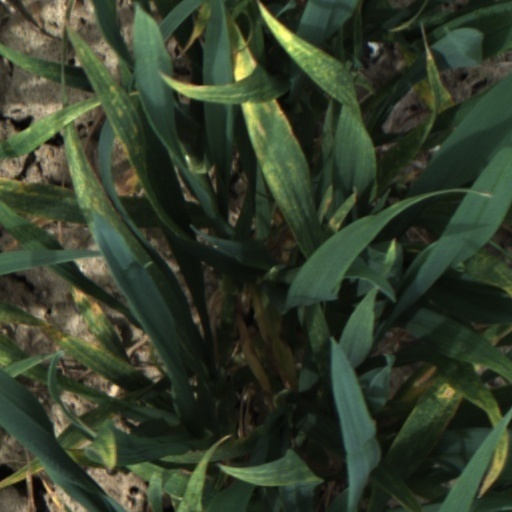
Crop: wheat